Multatuli

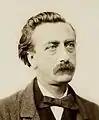
Eduard Douwes Dekker, also known as Multatuli in 1864

Eduard Douwes Dekker (2 March 182019 February 1887), better known by his pen name Multatuli (from Latin "multa tulī", "I have suffered much"), was a Dutch writer best known for his satirical novel "Max Havelaar" (1860), which denounced the abuses of colonialism in the Dutch East Indies (today's Indonesia). He is considered one of the Netherlands' greatest authors.